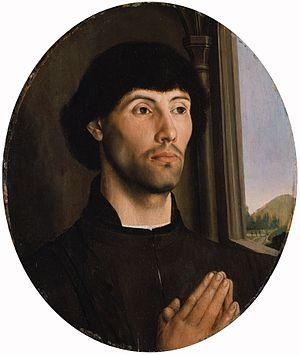
Jean van Riet, dit Johannes de Arundine, est un carme flamand, promoteur du mouvement de stricte observance initié par le Bienheureux Jean Soreth, avant de devenir évêque d'Ubie.